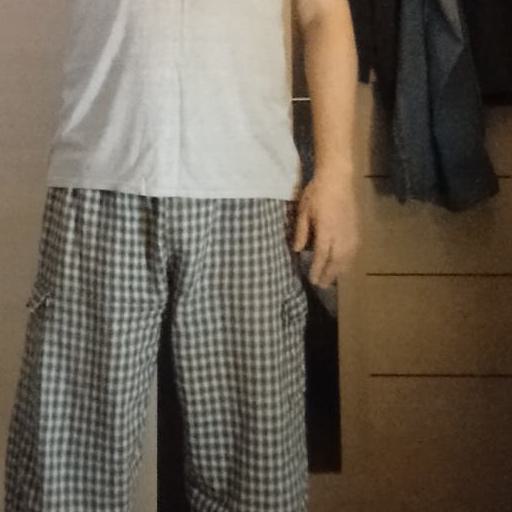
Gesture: no_gesture